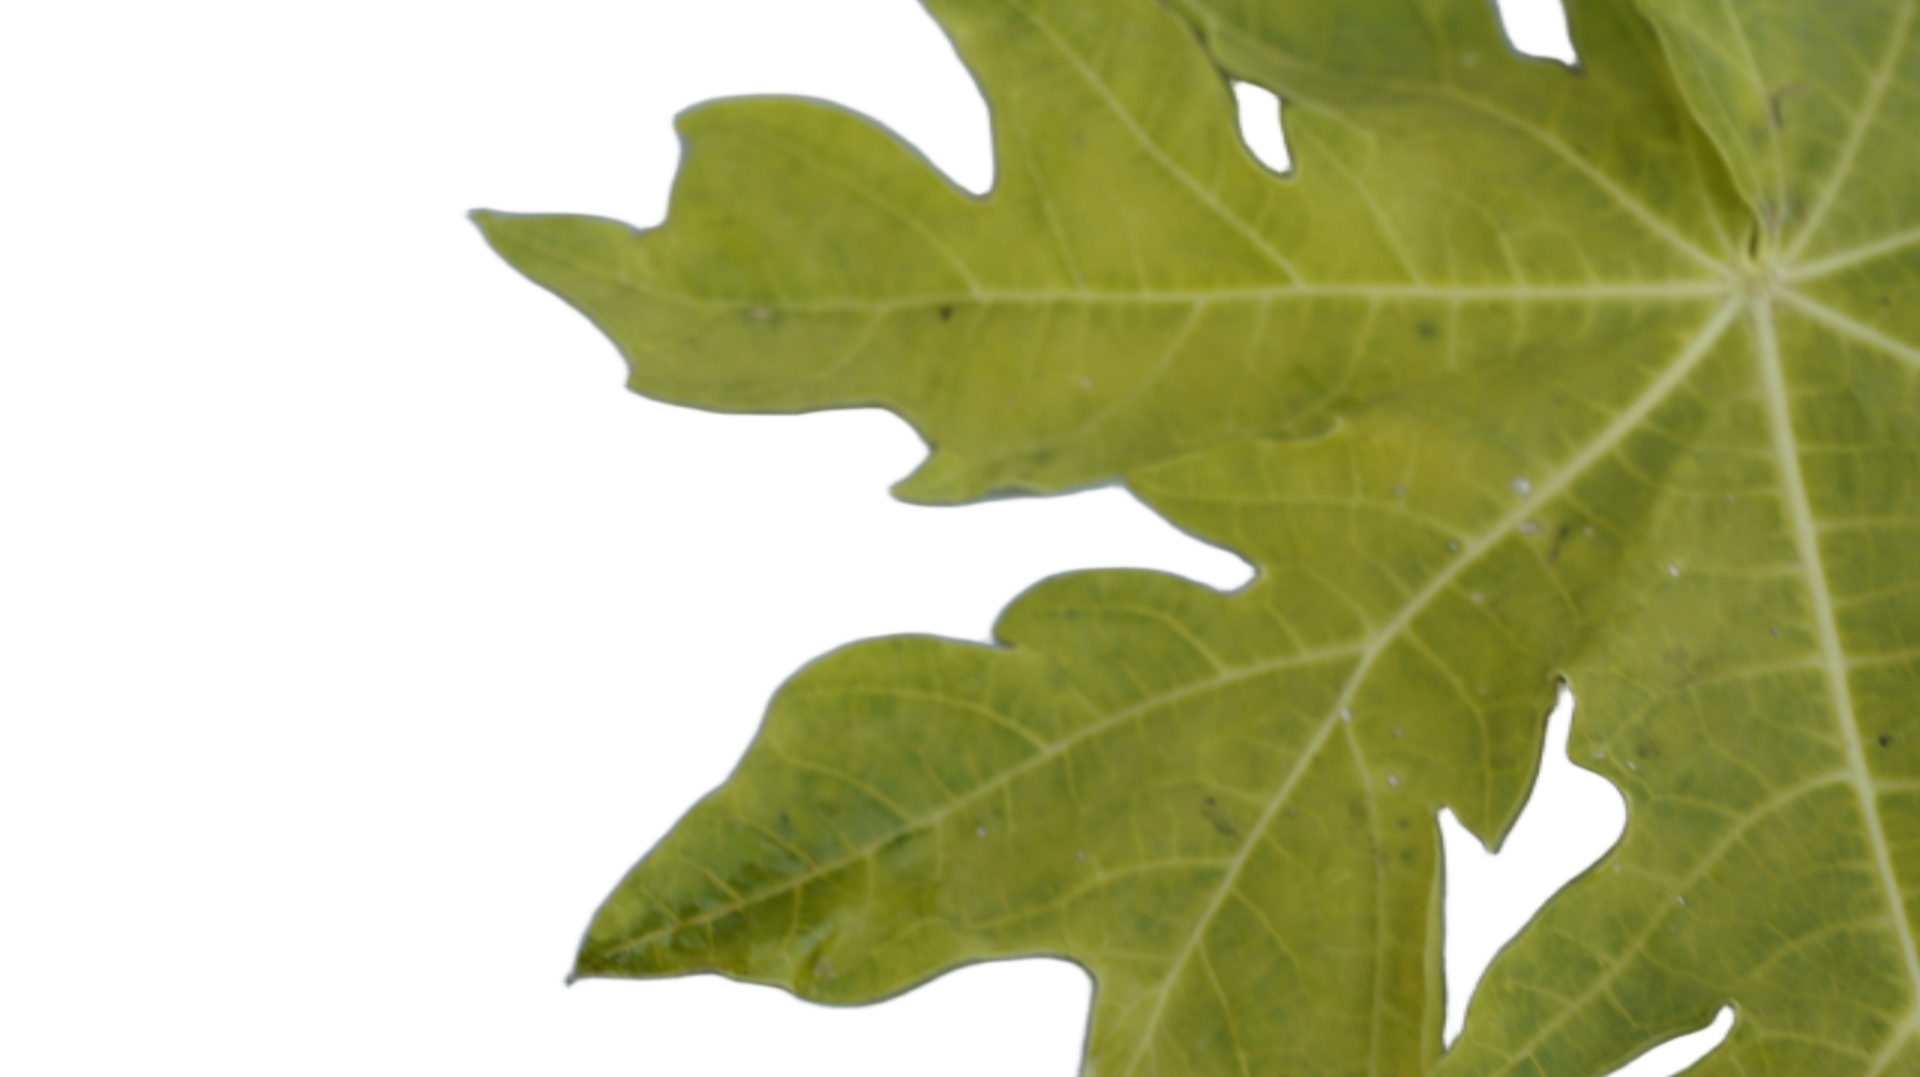
Crop: Papaya
Label: Carica_Insect_Hole